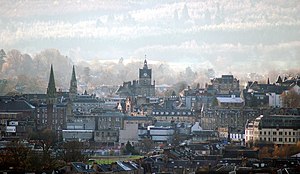
Stirling
Udsigt over Stirling
Stirling er en skotsk købstad og tidligere befæstet kongeby som var Skotlands hovedstad indtil hovedstaden blev flyttet til Edinburgh.